Aïn Schkor

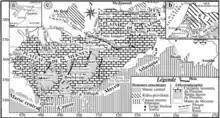
Saiss Plain.

The region around Aïn Schkor experiences a degraded Mediterranean climate, undergoing continental influences during the summer and winter seasons. However, the geographical diversity of the region means that each of its natural areas has particular climatic nuances. The temperature of the hottest month varies between 30 °C and 45 °C, and that of the coldest month varies between 0 °C and 7 °C, but the freezing period is very strong.